Tatiana Volosozhar

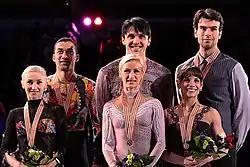
Volosozhar and Trankov at the 2013 World Championships podium.

In preparation for the 2012–13 season, the pair spent nearly three months in the U.S. in the summer of 2012 and then spent some time training in Italy. Volosozhar/Trankov won both of their Grand Prix assignments, the 2012 Skate America and the 2012 Cup of Russia, and qualified for the 2012–13 Grand Prix Final in Sochi, Russia. At the Final, they were first in the short program, second in the long program, and won the gold medal ahead of Russian teammates Vera Bazarova / Yuri Larionov. Volosozhar/Trankov then won their second national title, at the 2013 Russian Championships.